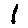
Label: 1